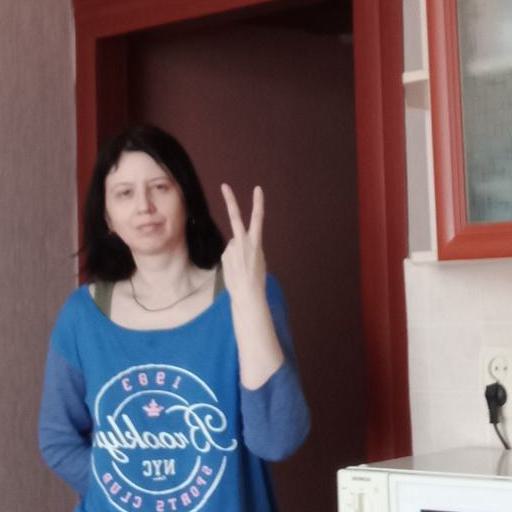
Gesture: peace_inverted